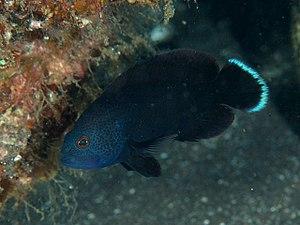
Cephalopholis est un genre de mérous de la famille des Serranidae.